Atomic absorption spectroscopy

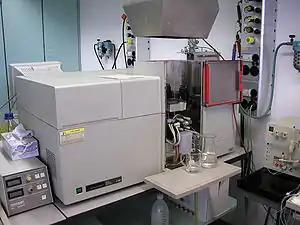
Flame atomic absorption spectroscopy instrument

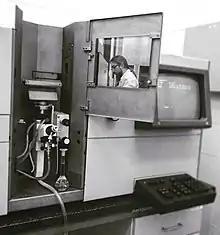
A scientist preparing solutions for atomic absorption spectroscopy, reflected in the glass window of the AAS's flame atomizer cover door

Atomic absorption spectroscopy (AAS) is a spectro-analytical procedure for the quantitative measurement of chemical elements. AAS is based on the absorption of light by free metallic ions that have been atomized from a sample. An alternative technique is atomic emission spectroscopy (AES).